Thesmophoria

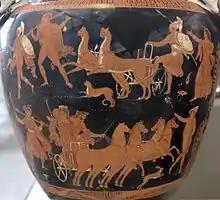
The Thesmophoria commemorated the kidnap of Persephone by Hades, and her return to her mother Demeter. Hades and Persephone ride the chariot on the lower part of this vase which depicts the myth; Demeter is shown on the top right corner.

The Thesmophoria was one of the most widespread ancient Greek festivals. The fact that it was celebrated across the Greek world suggests that it dates back to before the Greek settlement in Ionia in the eleventh century BCE. The best evidence for the Thesmophoria concern its practice in Athens, but there is also information from elsewhere in the Greek world, including Arcadia, Sicily and Eretria.